Hortolândia

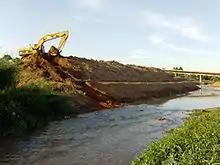
Photo of the enlargement of the Ribeirão Jacuba.

The soil is formed by the decomposition of eruptive rocks, with low density drainage and soils varying from red to yellow latosols, suitable for mechanised agriculture. There are also sandy soils suitable for pastures and occasional crops. In some stretches the layers are sedimentary and the sandstone substrate makes the soil more impoverished, noticeably susceptible to erosion. These characteristics are more noticeable where the terrain is more wavy.